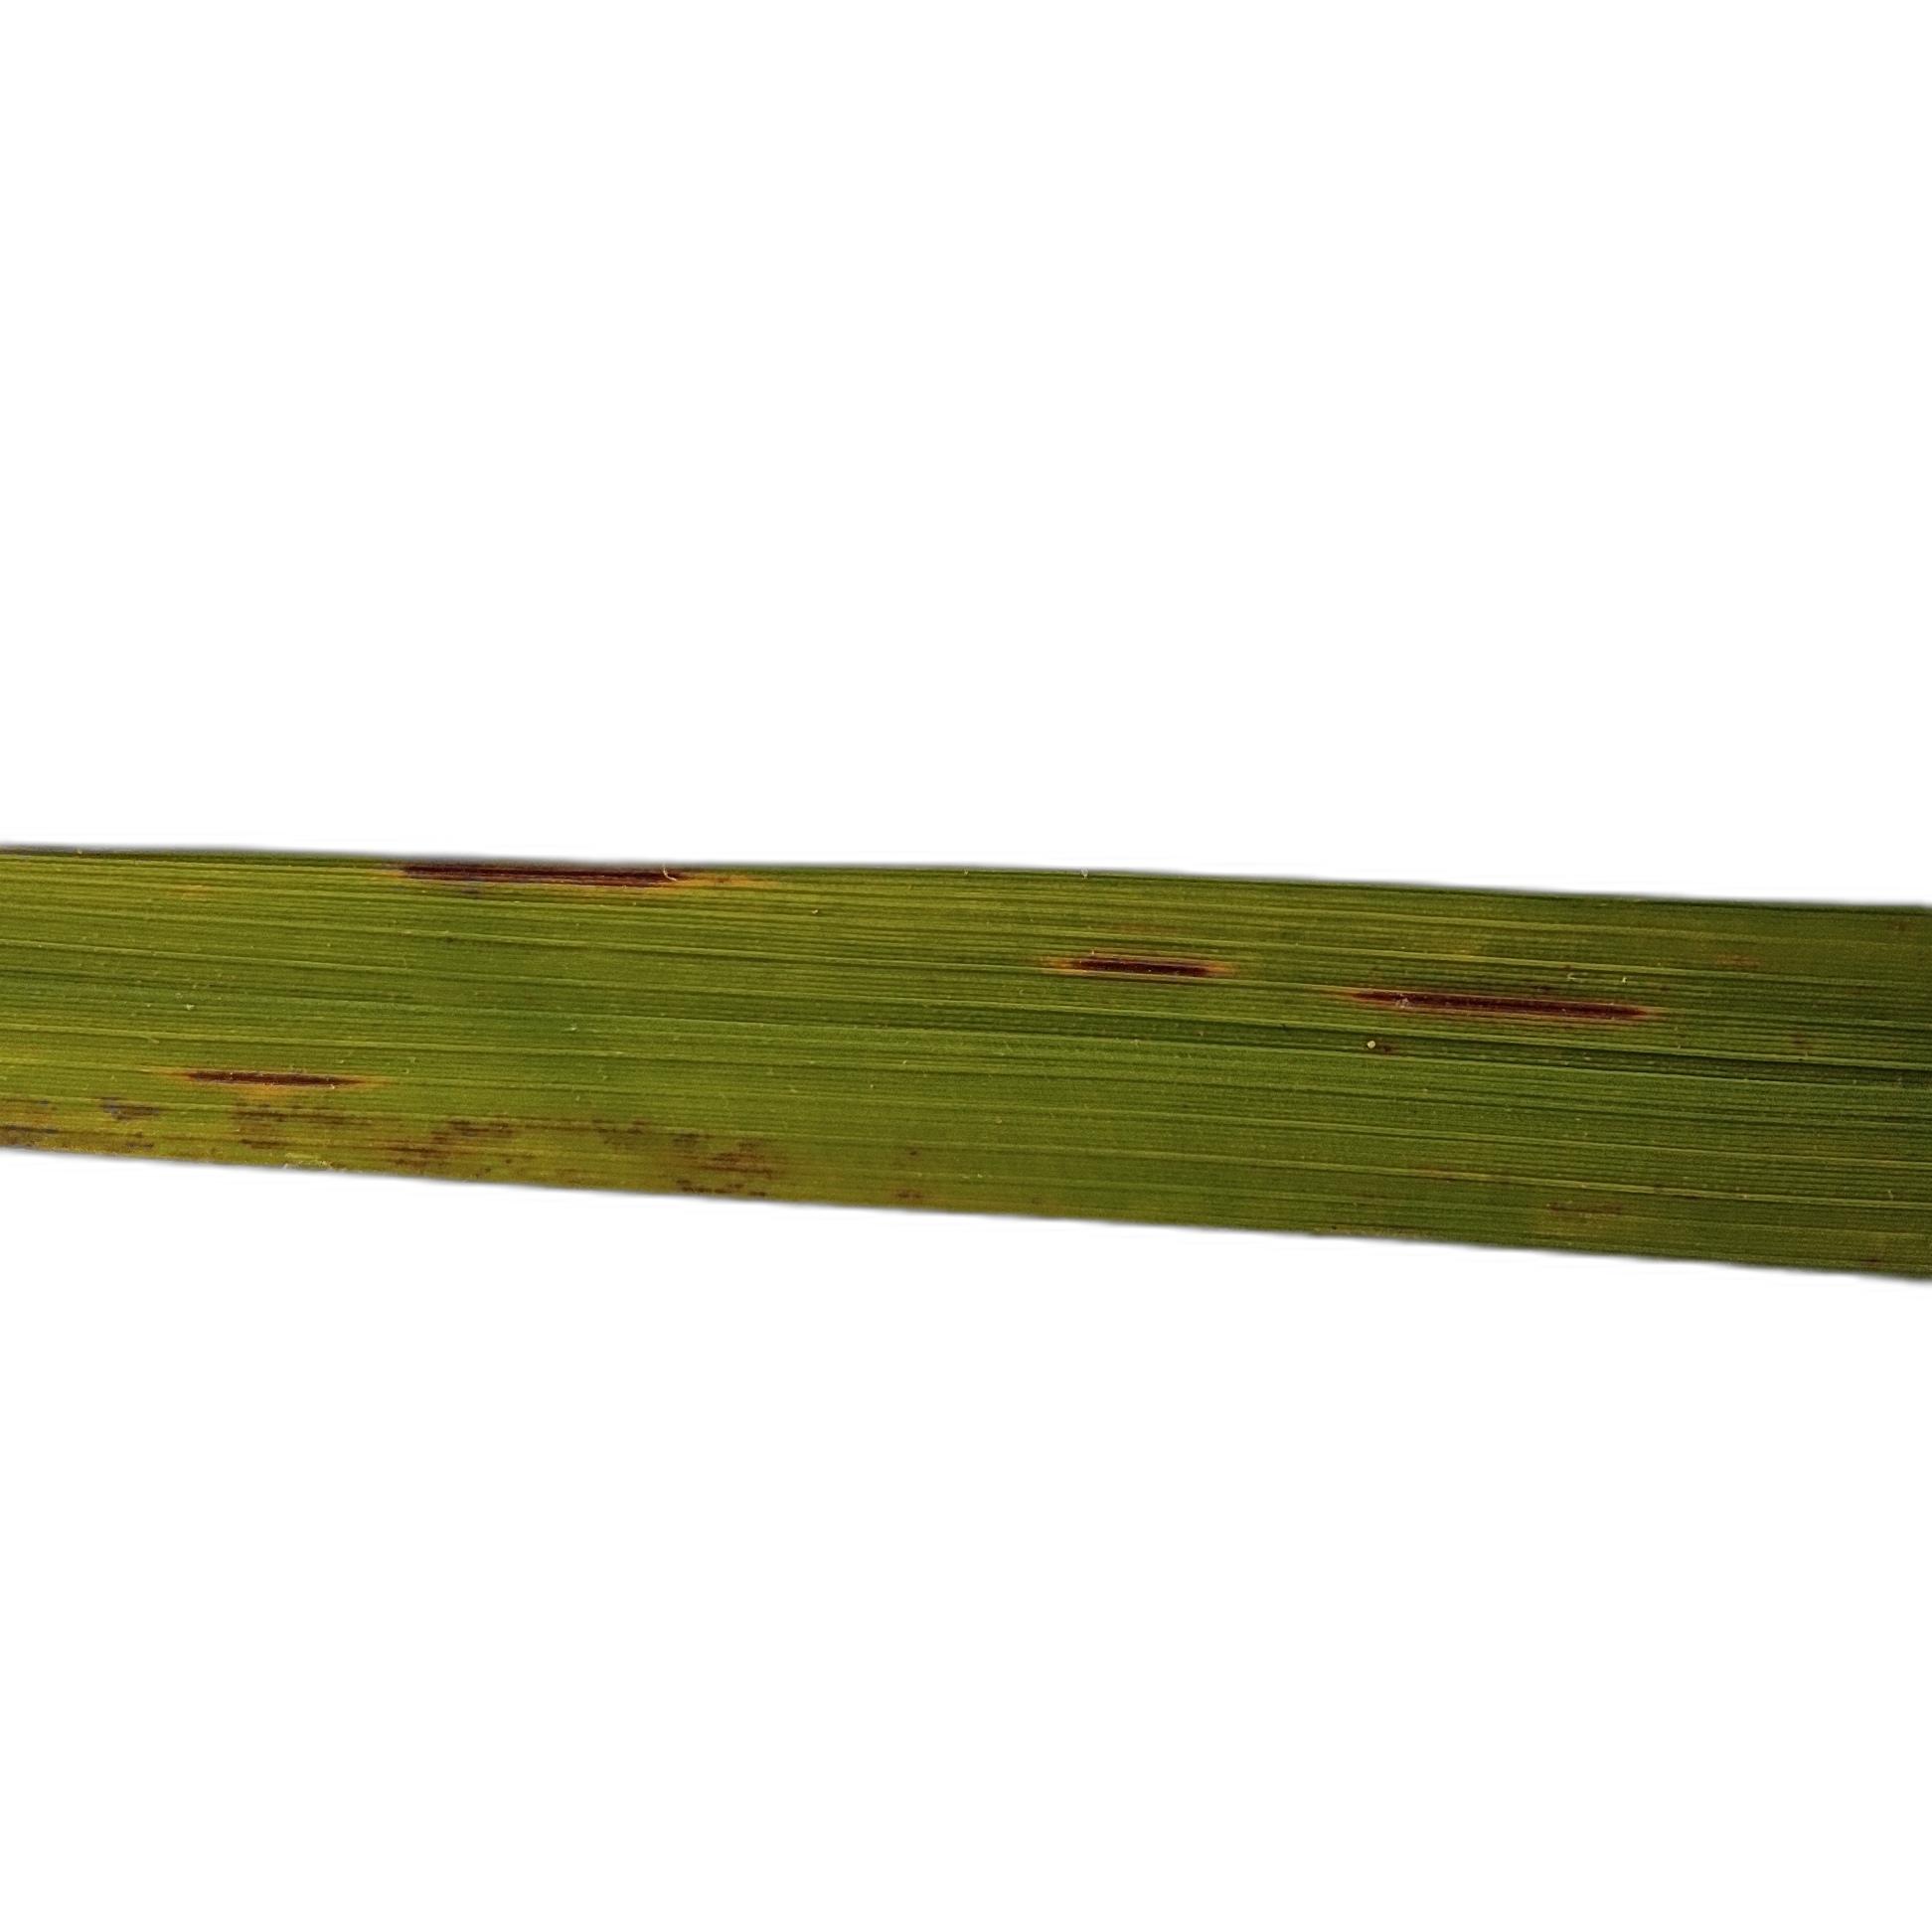
Label: Rice Blast